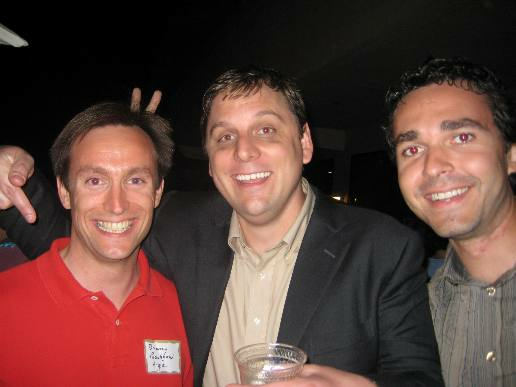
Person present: Yes